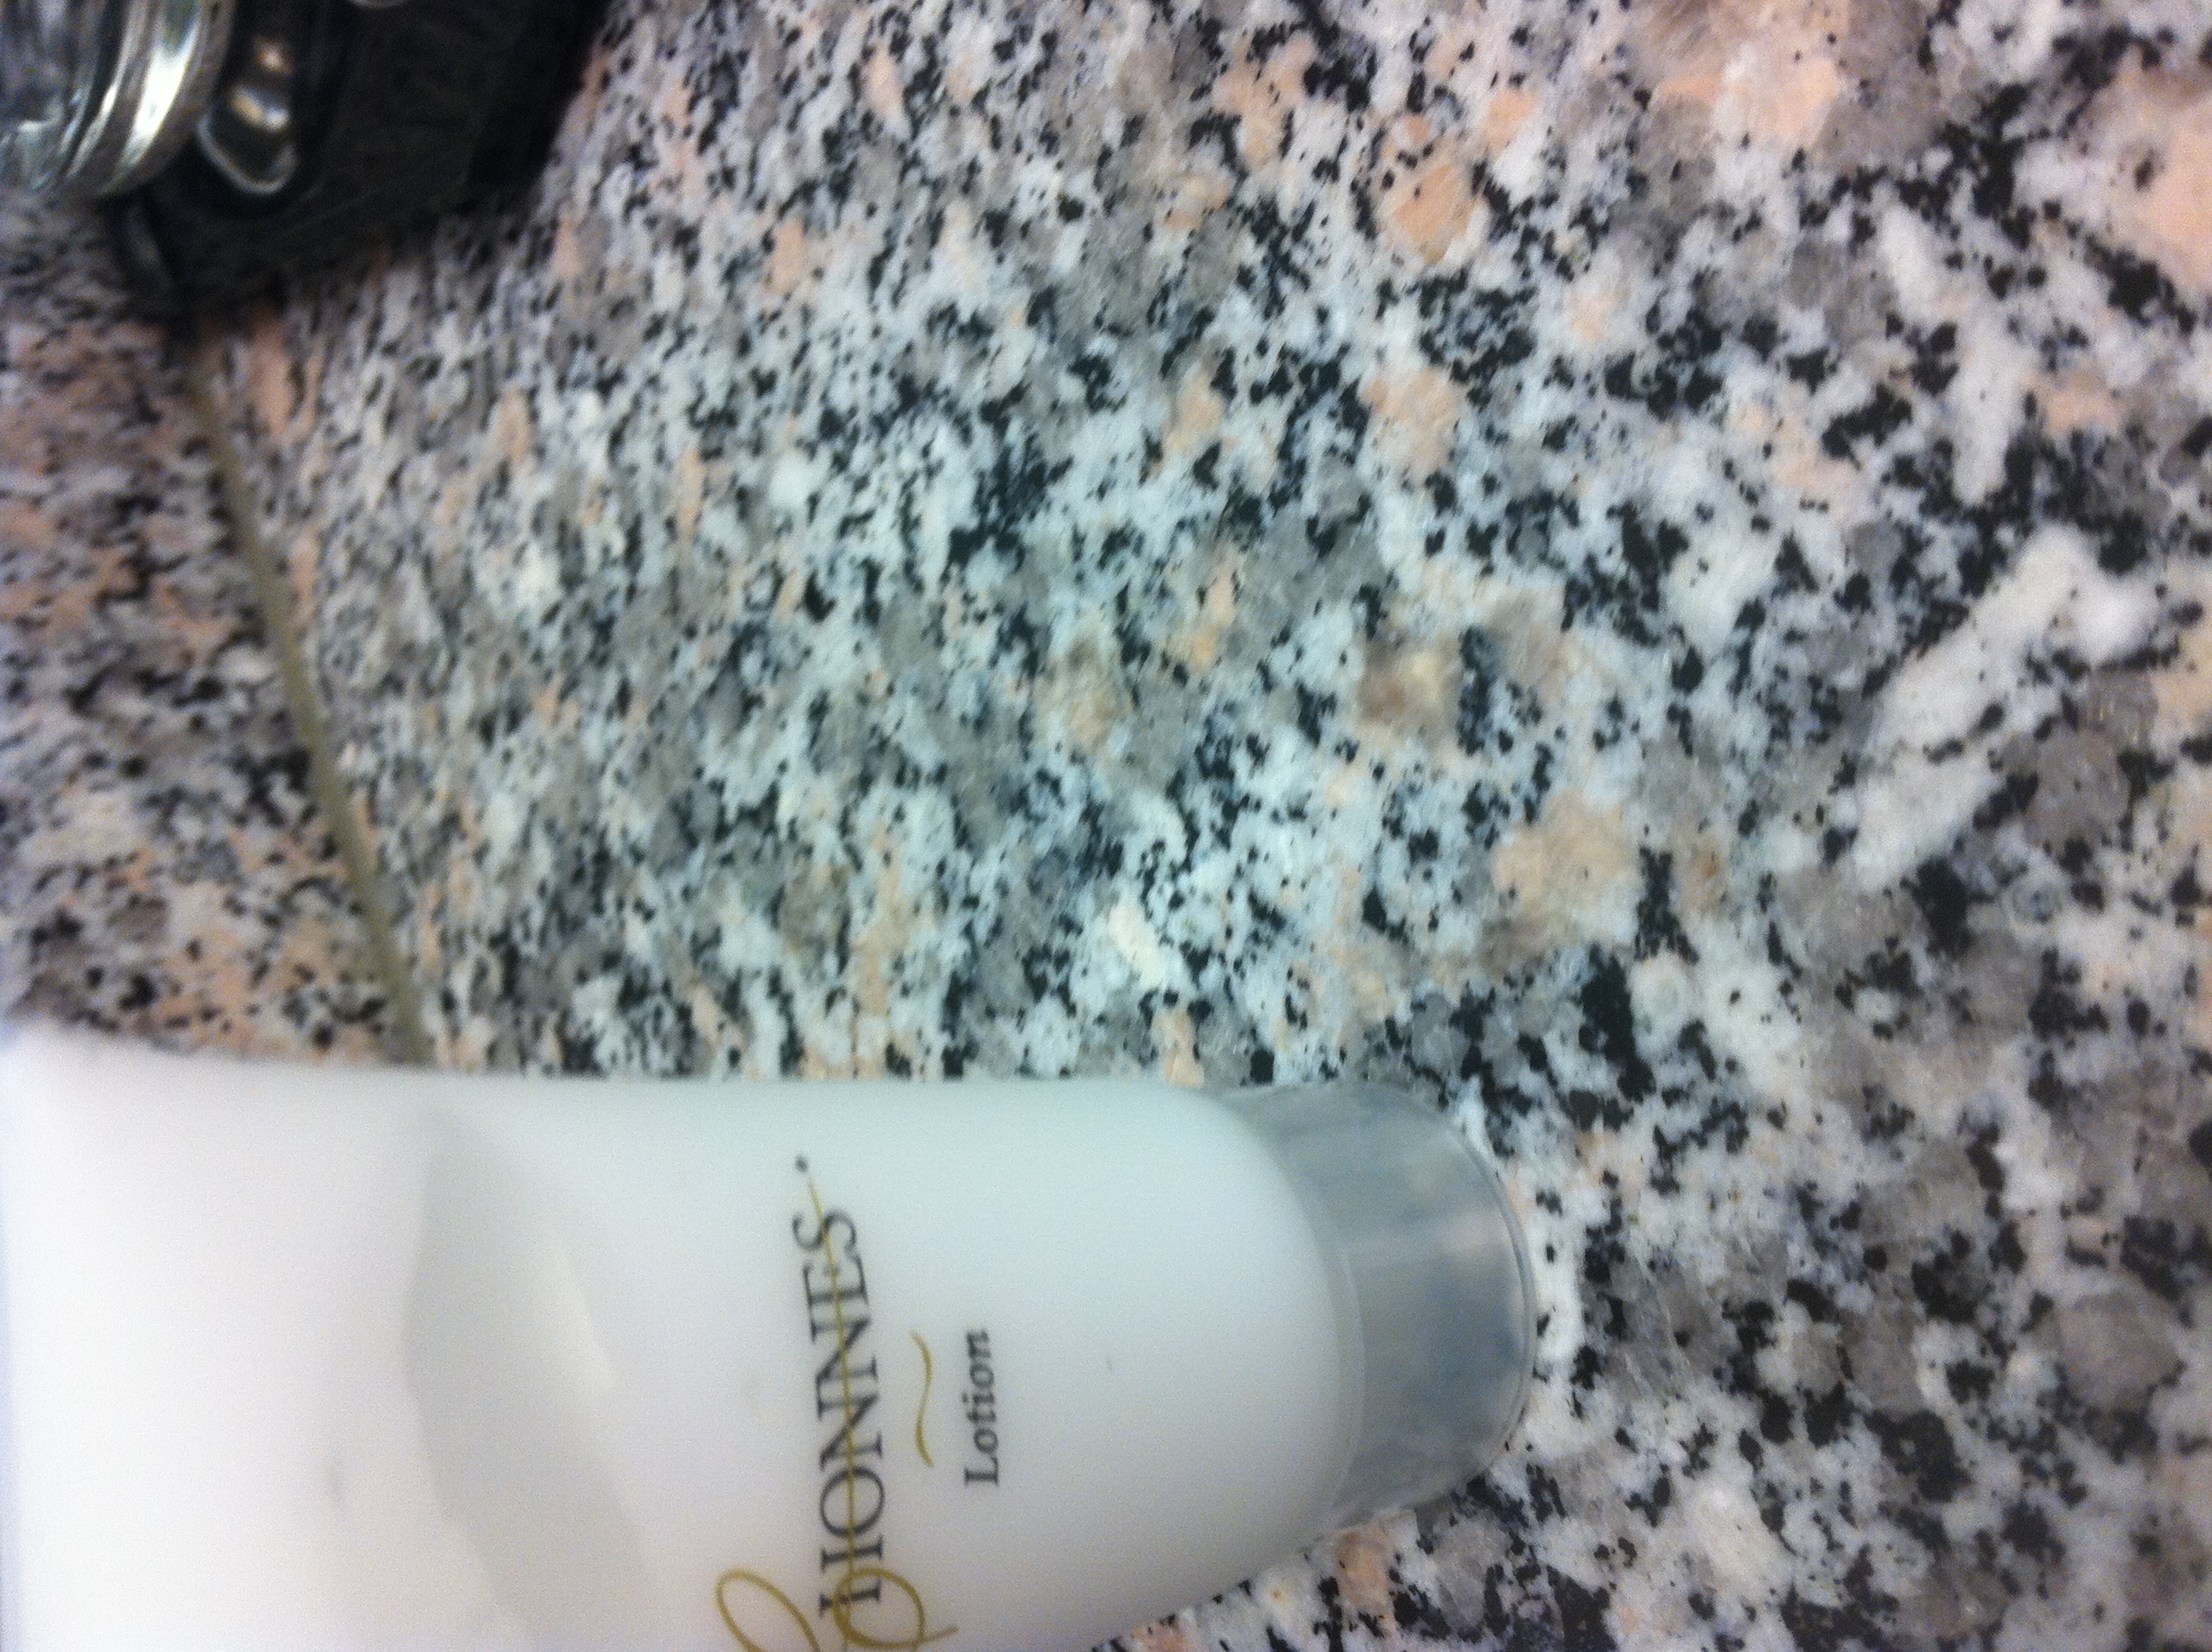Question: Can you tell me what is in this bottle?
Answer: lotion